64th Armor Regiment

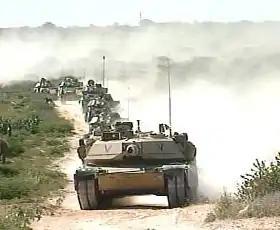
Column of M1A1 Abrams and M2 Bradley of 1-64 Armor in Mogadishu in January 1994

In October 1993, elements of the battalion deployed as part of Task Force 1-64th Armor to protect the United Nations Operation Somalia (UNOSOM) forces deployed to Africa for Operation Continue Hope. The Task Force conducted force security missions in a hostile theater for six months before safely returning all soldiers home in March 1994. In reaction to the shooting-down of US Army Black Hawks in Mogadishu, Somalia between October 5 and 13, 1-64th Armor deployed an immediate reaction force in support of 2-22nd Infantry, part of the 10th Mountain Division, to help suppress further attacks on US personnel. 1,300 men equipped with 18 M1 Abrams tanks and 44 M2 Bradley infantry fighting vehicles were transported by 56 flights of C-5 and C-141.